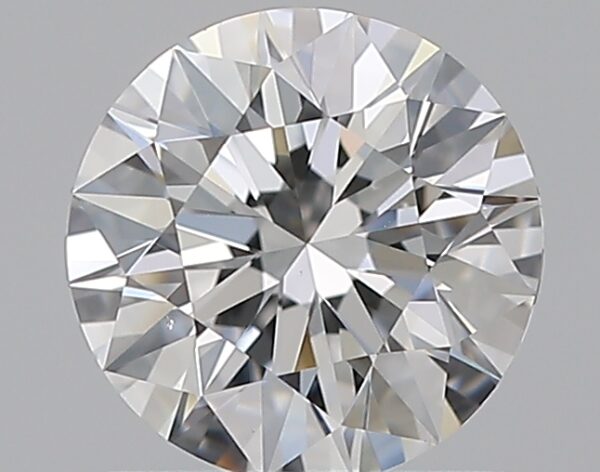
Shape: round
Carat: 0.9
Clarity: VS1
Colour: E
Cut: EX
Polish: EX
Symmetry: EX
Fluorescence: M
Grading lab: GIA
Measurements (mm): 6.18 x 6.23 x 3.87